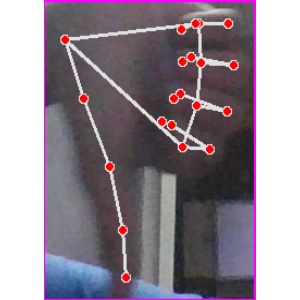
अक्षर: फ